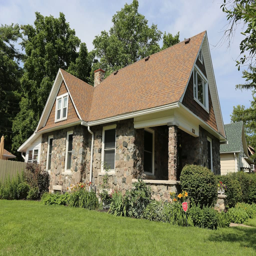
the side of our little stone cottage .